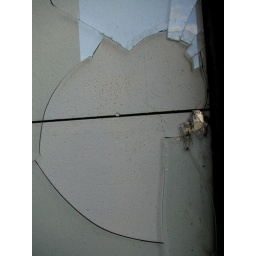
crack in pink glass